Everything

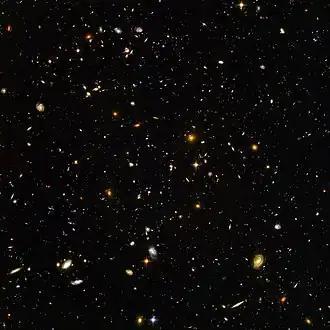
The universe is everything that exists theoretically. (Hubble Ultra-Deep Field image of distant galaxies pictured)

Everything, every-thing, or every thing, is all that exists; it is an antithesis of "nothing", or its complement. It is the totality of things relevant to some subject matter. Without expressed or implied limits, it may refer to . The universe is everything that exists theoretically, though a multiverse may exist according to theoretical cosmology predictions. It may refer to an anthropocentric worldview, or the sum of human experience, history, and the human condition in general. Every object and entity is a part of everything, including all physical bodies and in some cases all abstract objects.